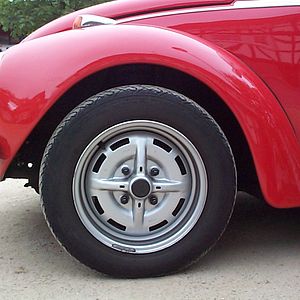
Fælg
Presset stålfælg på en folkevogn type 1
En fælg er den ydre ringformede del af et hjul til transportformål, blandt andet biler, motorcykler, cykler, traktorer, fly o.a.